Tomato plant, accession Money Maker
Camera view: tilt-top (135 deg); turntable rotation: 0 degrees
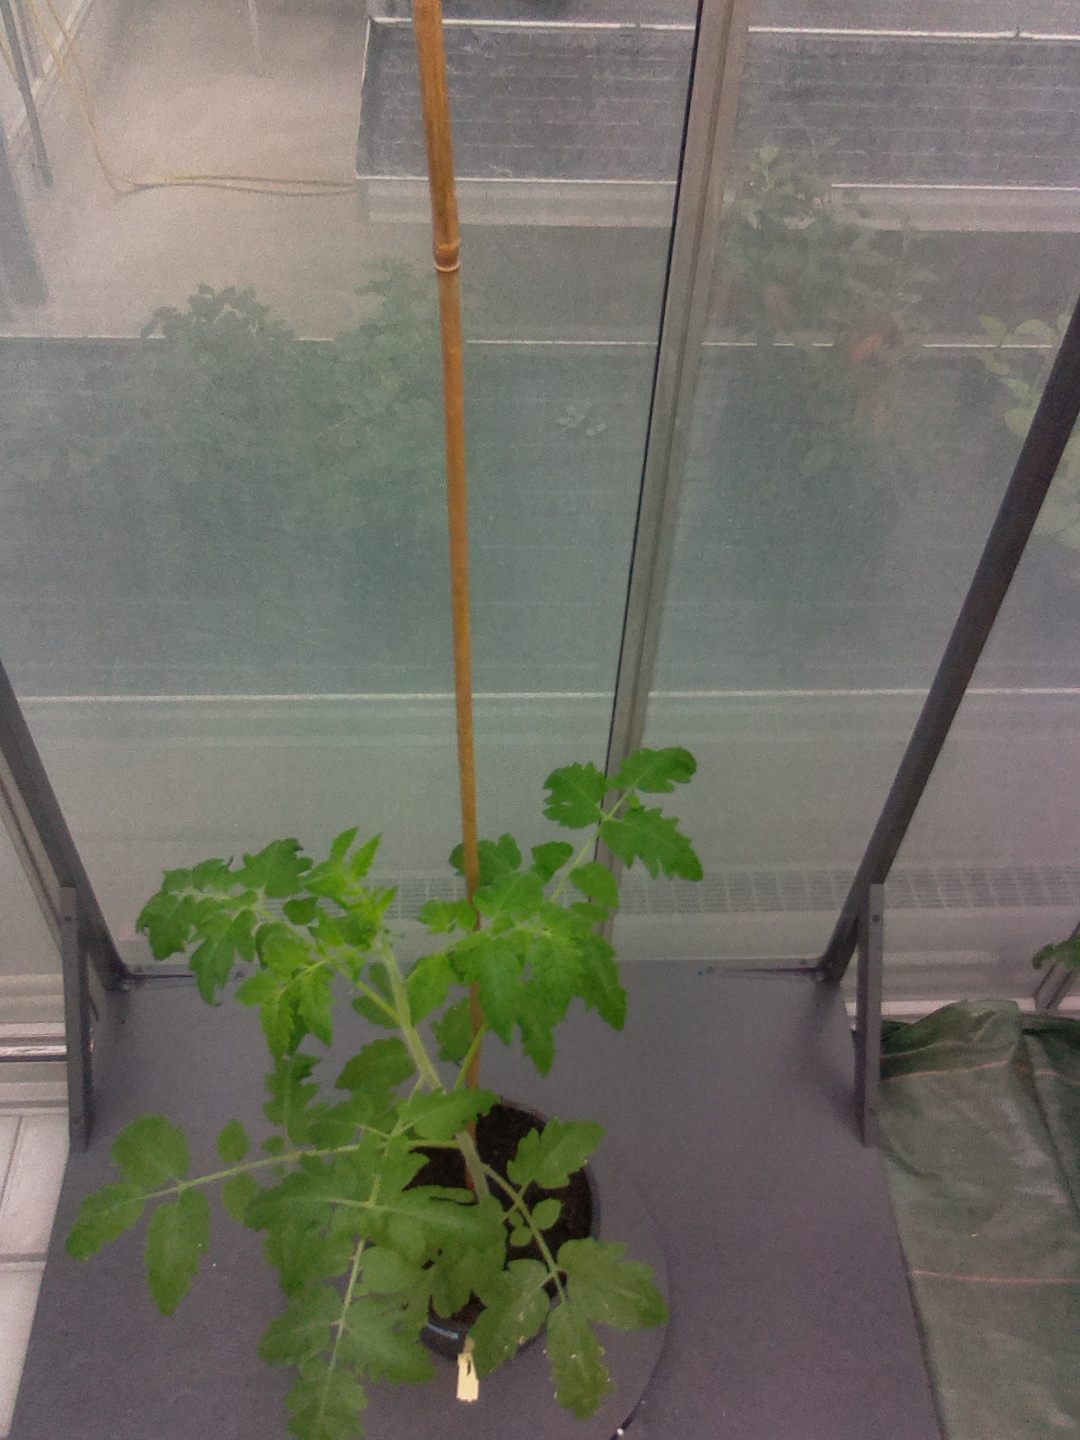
BBCH growth stage 14: 8 of true leaves visible